Turbo Sub

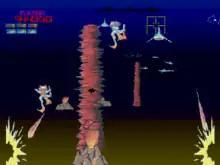
Arcade version screenshot

A version for the Lynx was developed by NuFX and published by Atari Corporation in 1991. The manual clarifies the alien conflict as taking place on Earth in the 28th century.